St. Ulrich (Amendingen)

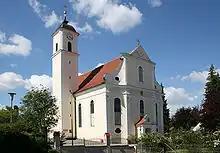
Church St. Ulrich in Memmingen

The Catholic parish church St. Ulrich is a Baroque church of the 18th century in Amendingen (a district of Memmingen, Germany).